Oiwake Station (Mie)

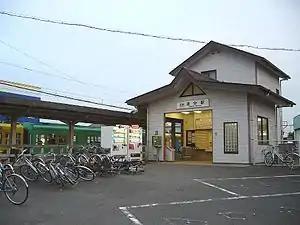
Oiwake Station

is a railway station on the Kintetsu Utsube Line in Yokkaichi, Mie Prefecture, Japan, operated by the private railway operator Kintetsu. It is 4.3 rail kilometers from the terminus of the line at Kintetsu-Yokkaichi Station.